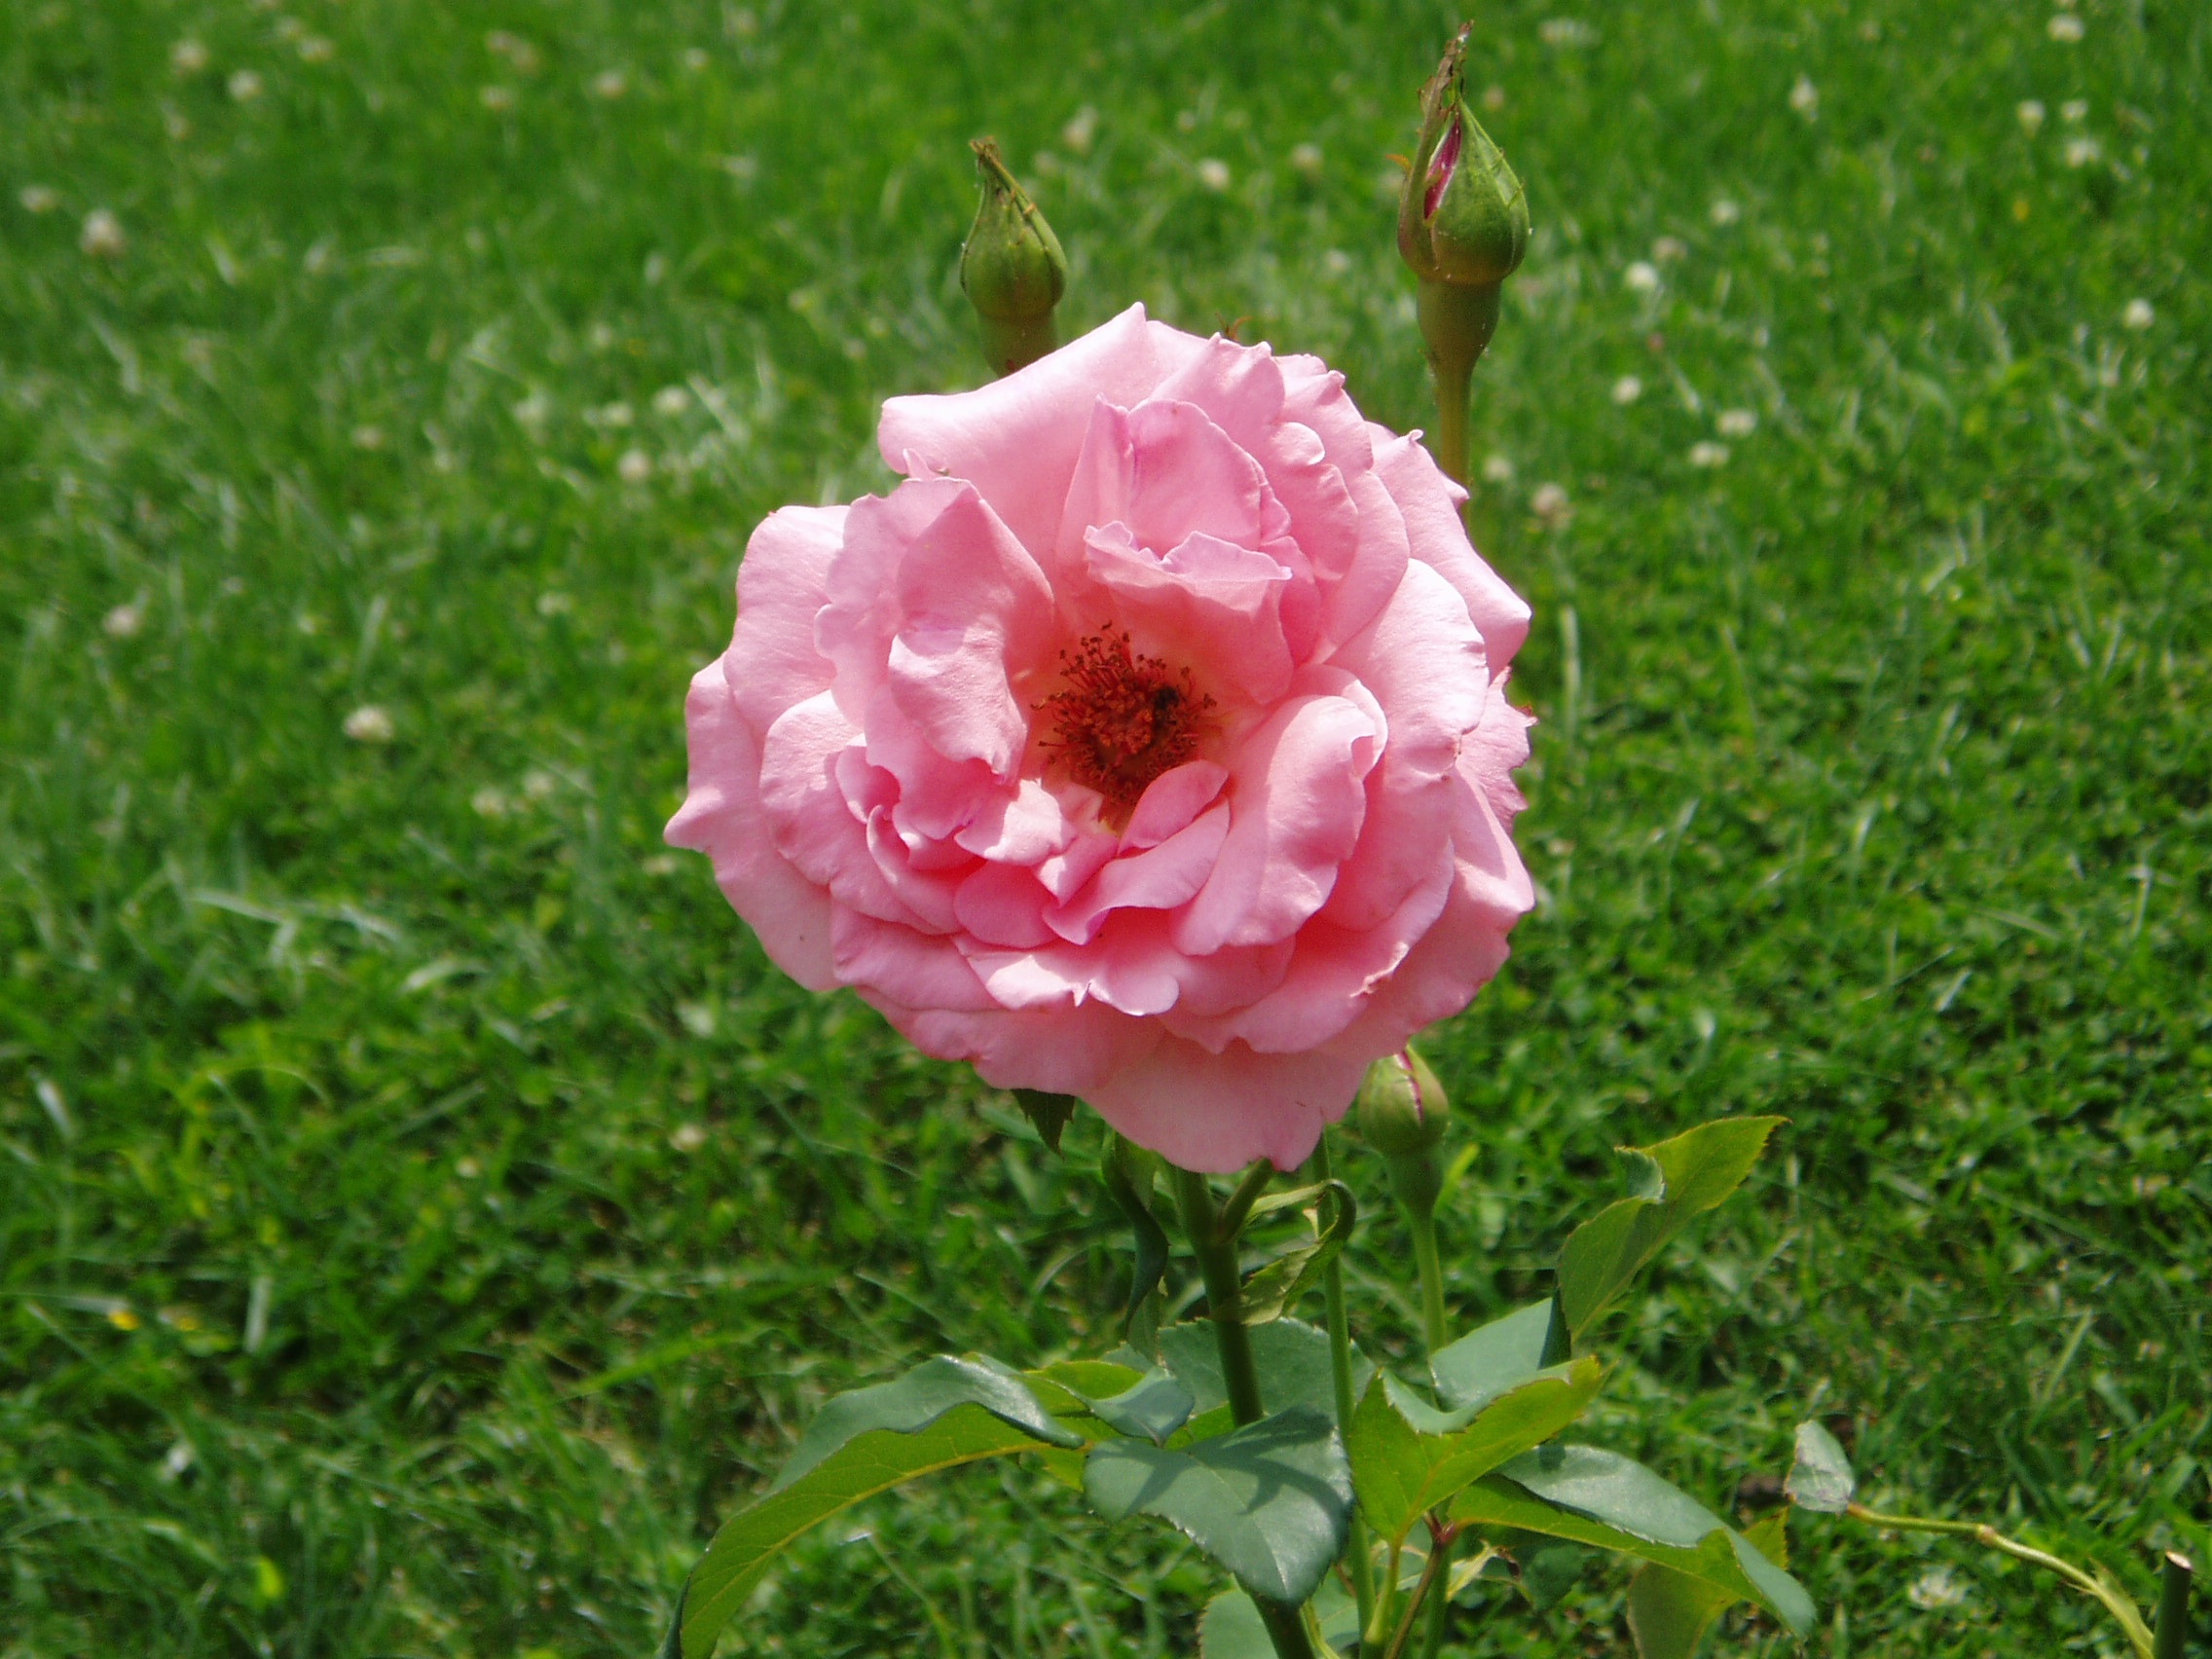
nature, grass, blossom, plant, flower, petal, bloom, rose, botany, garden, pink, flora, bud, peony, flowering plant, garden roses, rose family, land plant